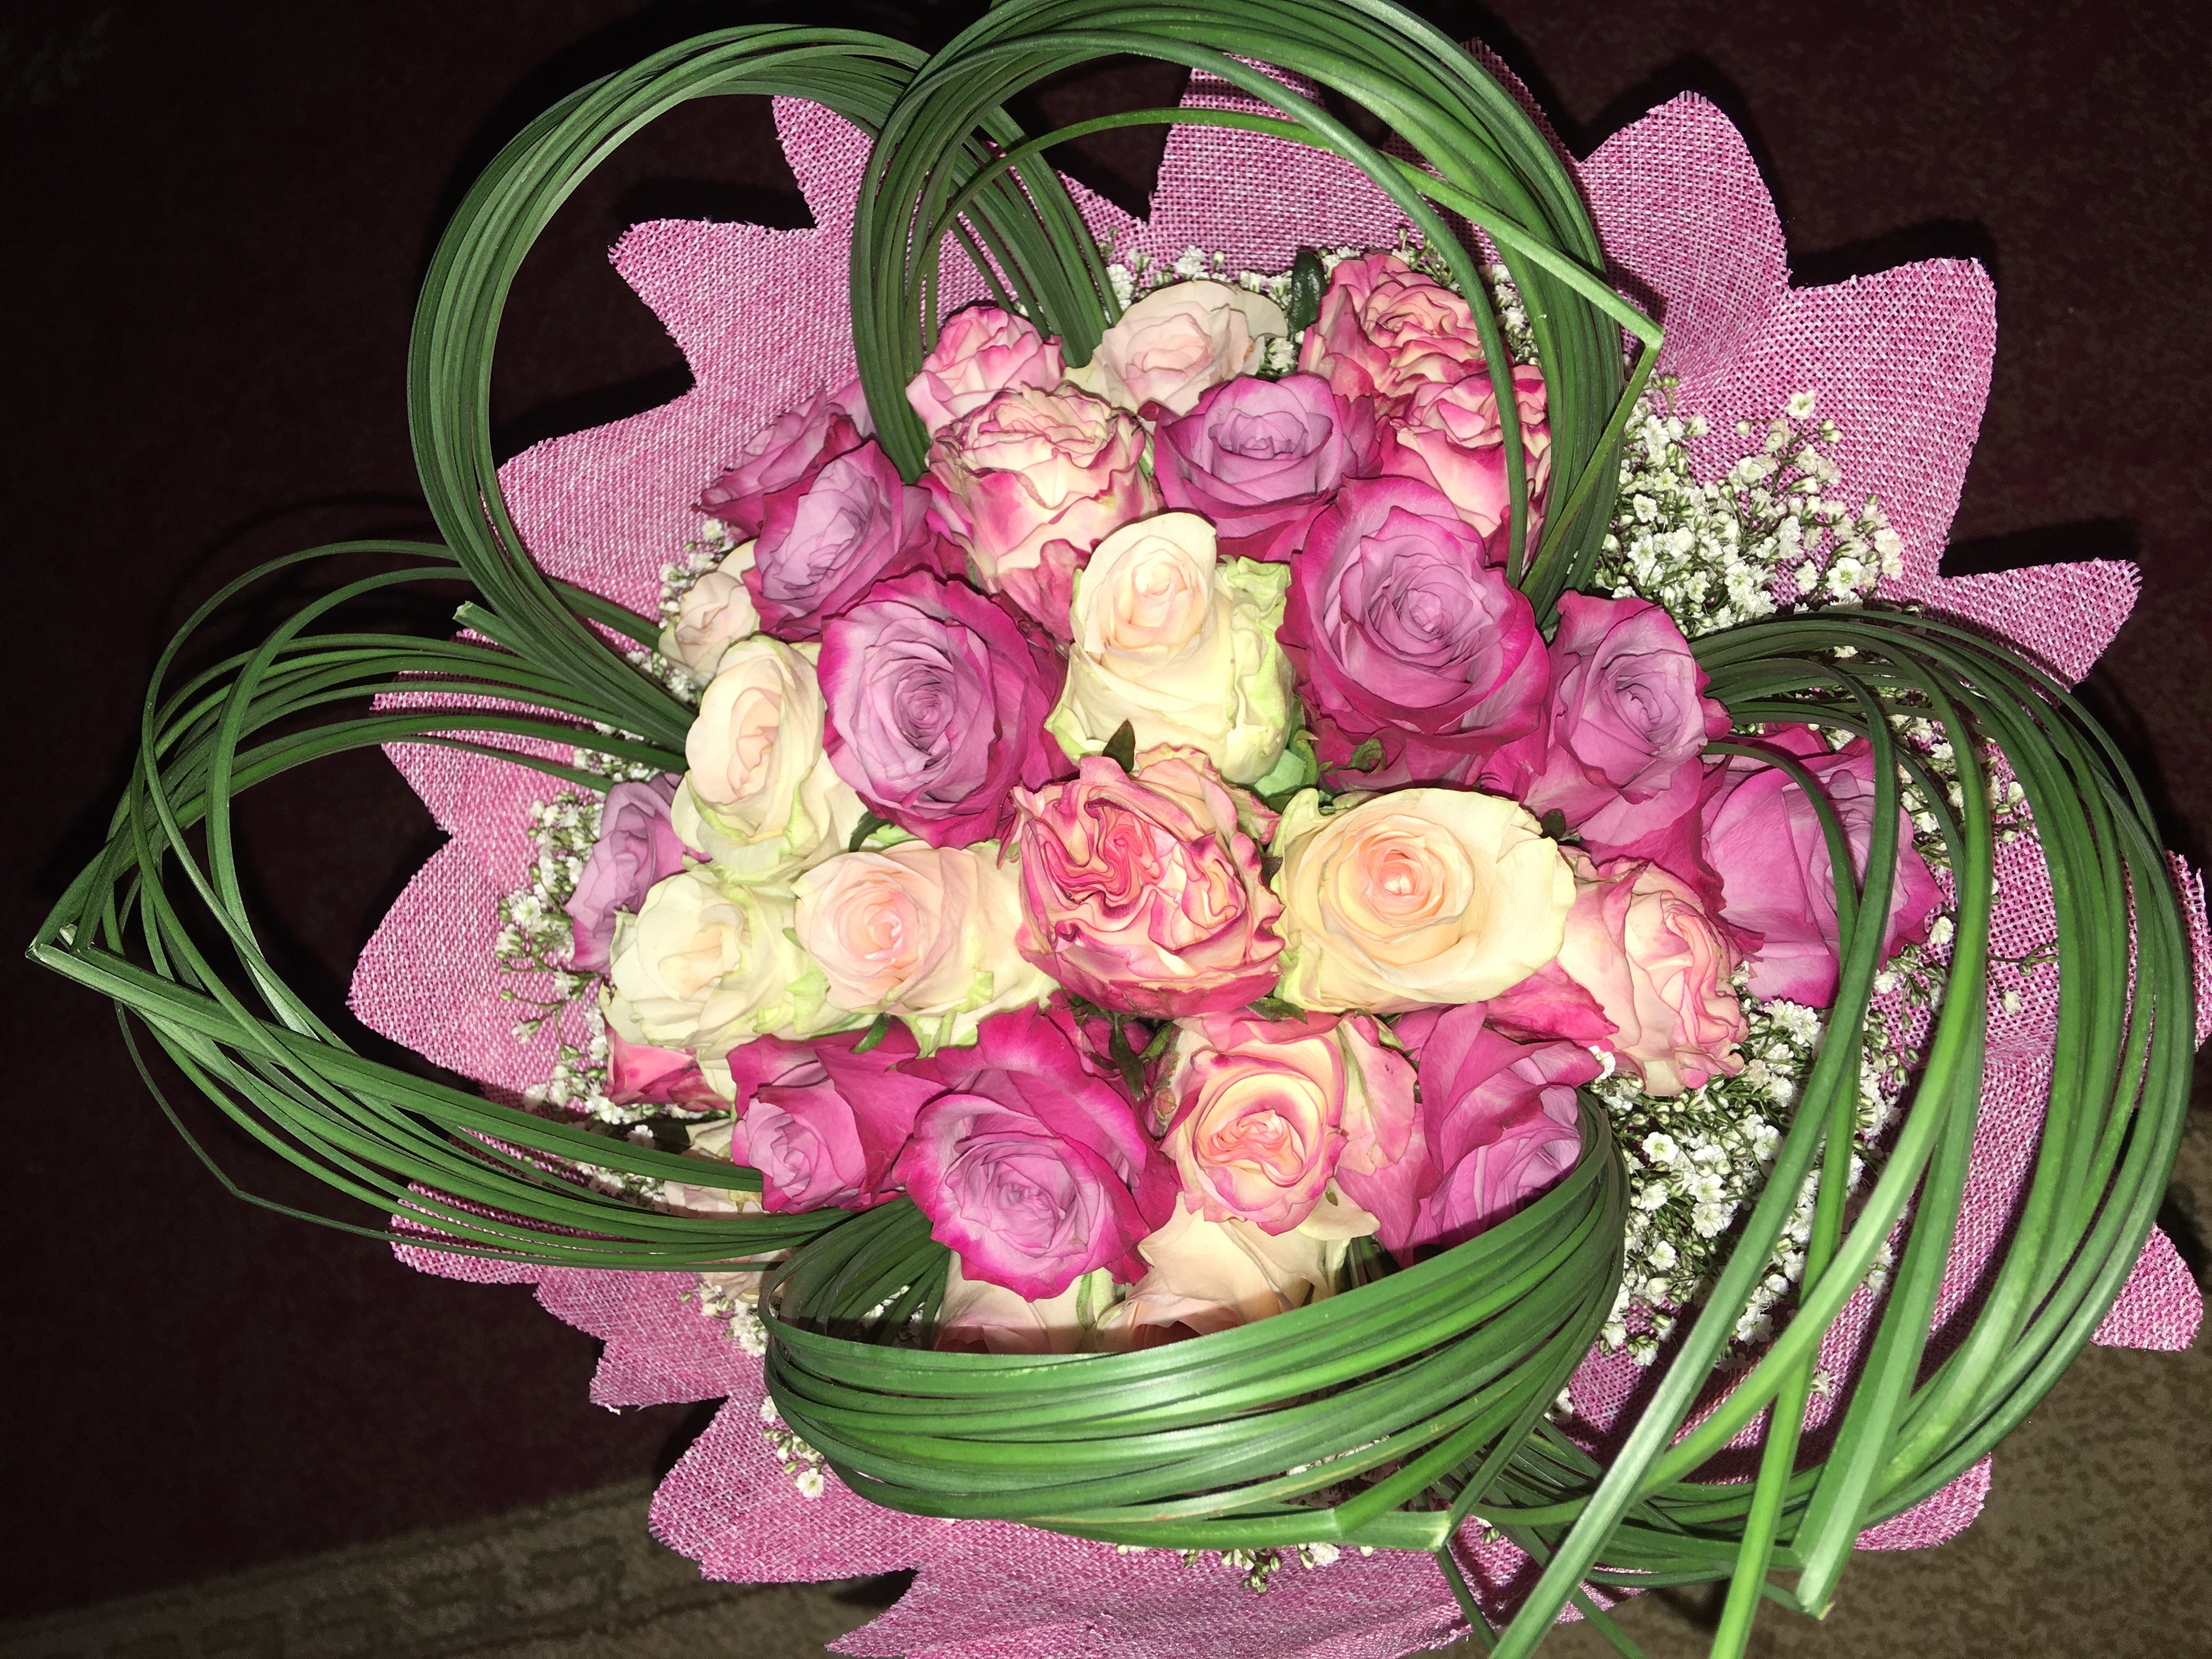
blossom, plant, flower, petal, rose, pink, lovely, elegant, floristry, flowering plant, flower bouquet, cut flowers, floral design, centrepiece, land plant, flower arranging